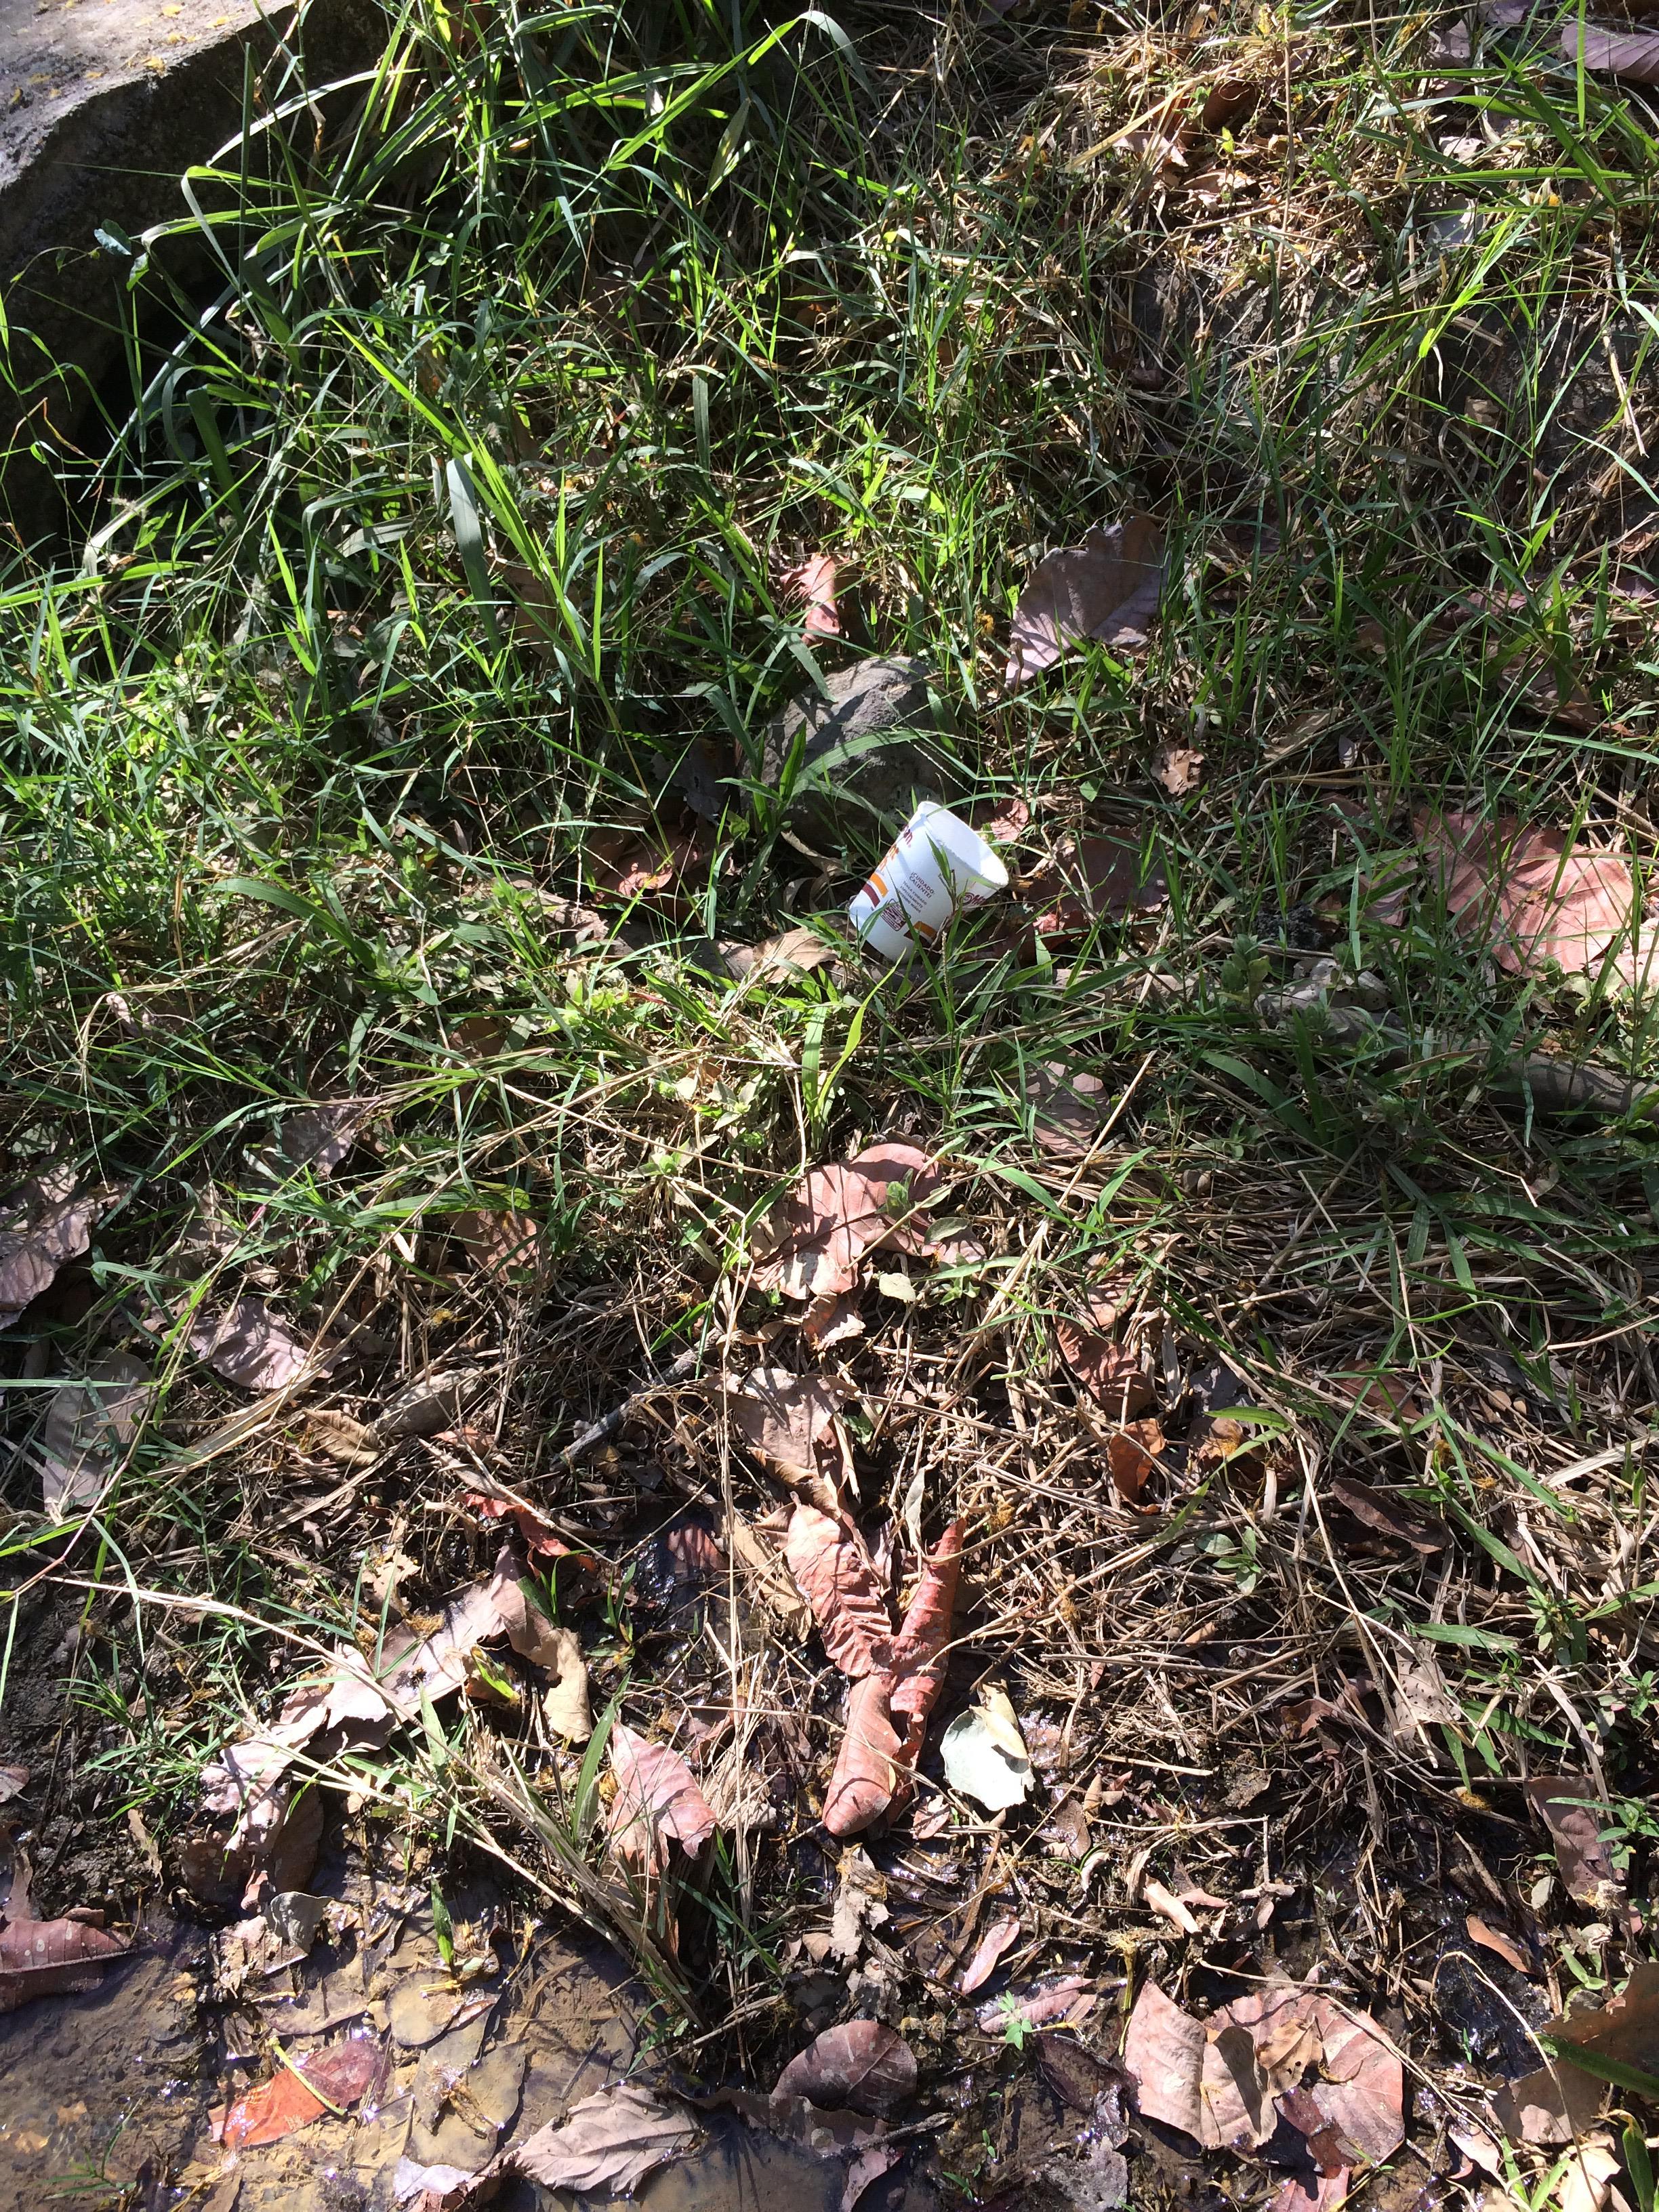
Object: Paper cup (Cup)